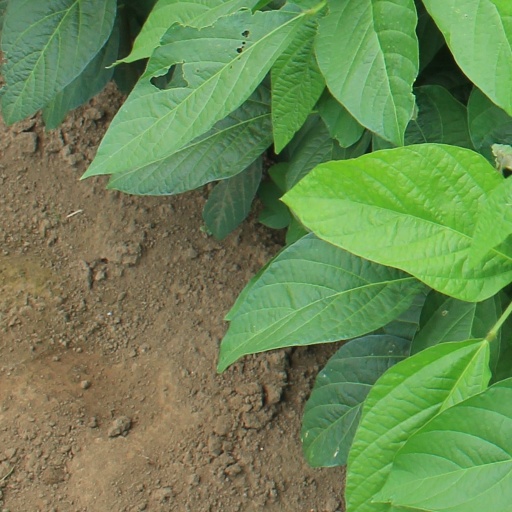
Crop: soybean